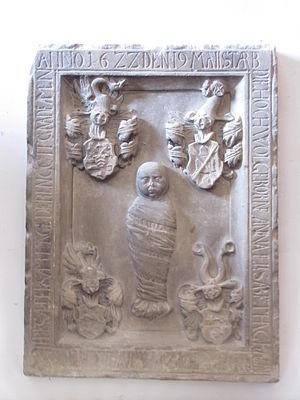
Alsace, Bas-Rhin, Église protestante de Bouxwiller (PA00084645, IA67009578). Pierre tombale de Anne-Elisabeth de Hanau-Lichtenberg (1622): This object is indexed in the base Palissy, database of the French furniture patrimony of the French ministry of culture,